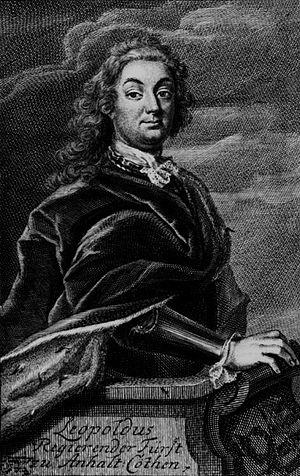
Léopold ou Leopold est un nom propre qui peut désigner :
Durchlauchtster Leopold, est une cantate séculière de Johann Sebastian Bach composée à Köthen probablement en 1722.
Léopold est prince d'Anhalt-Köthen de 1704 à sa mort.